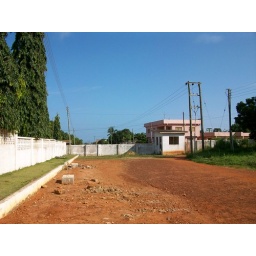
road in front of house